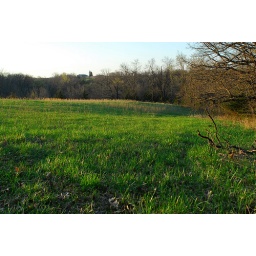
View from our blind window just as the sun was coming up. You could hear turkeys gobbling in the distance...